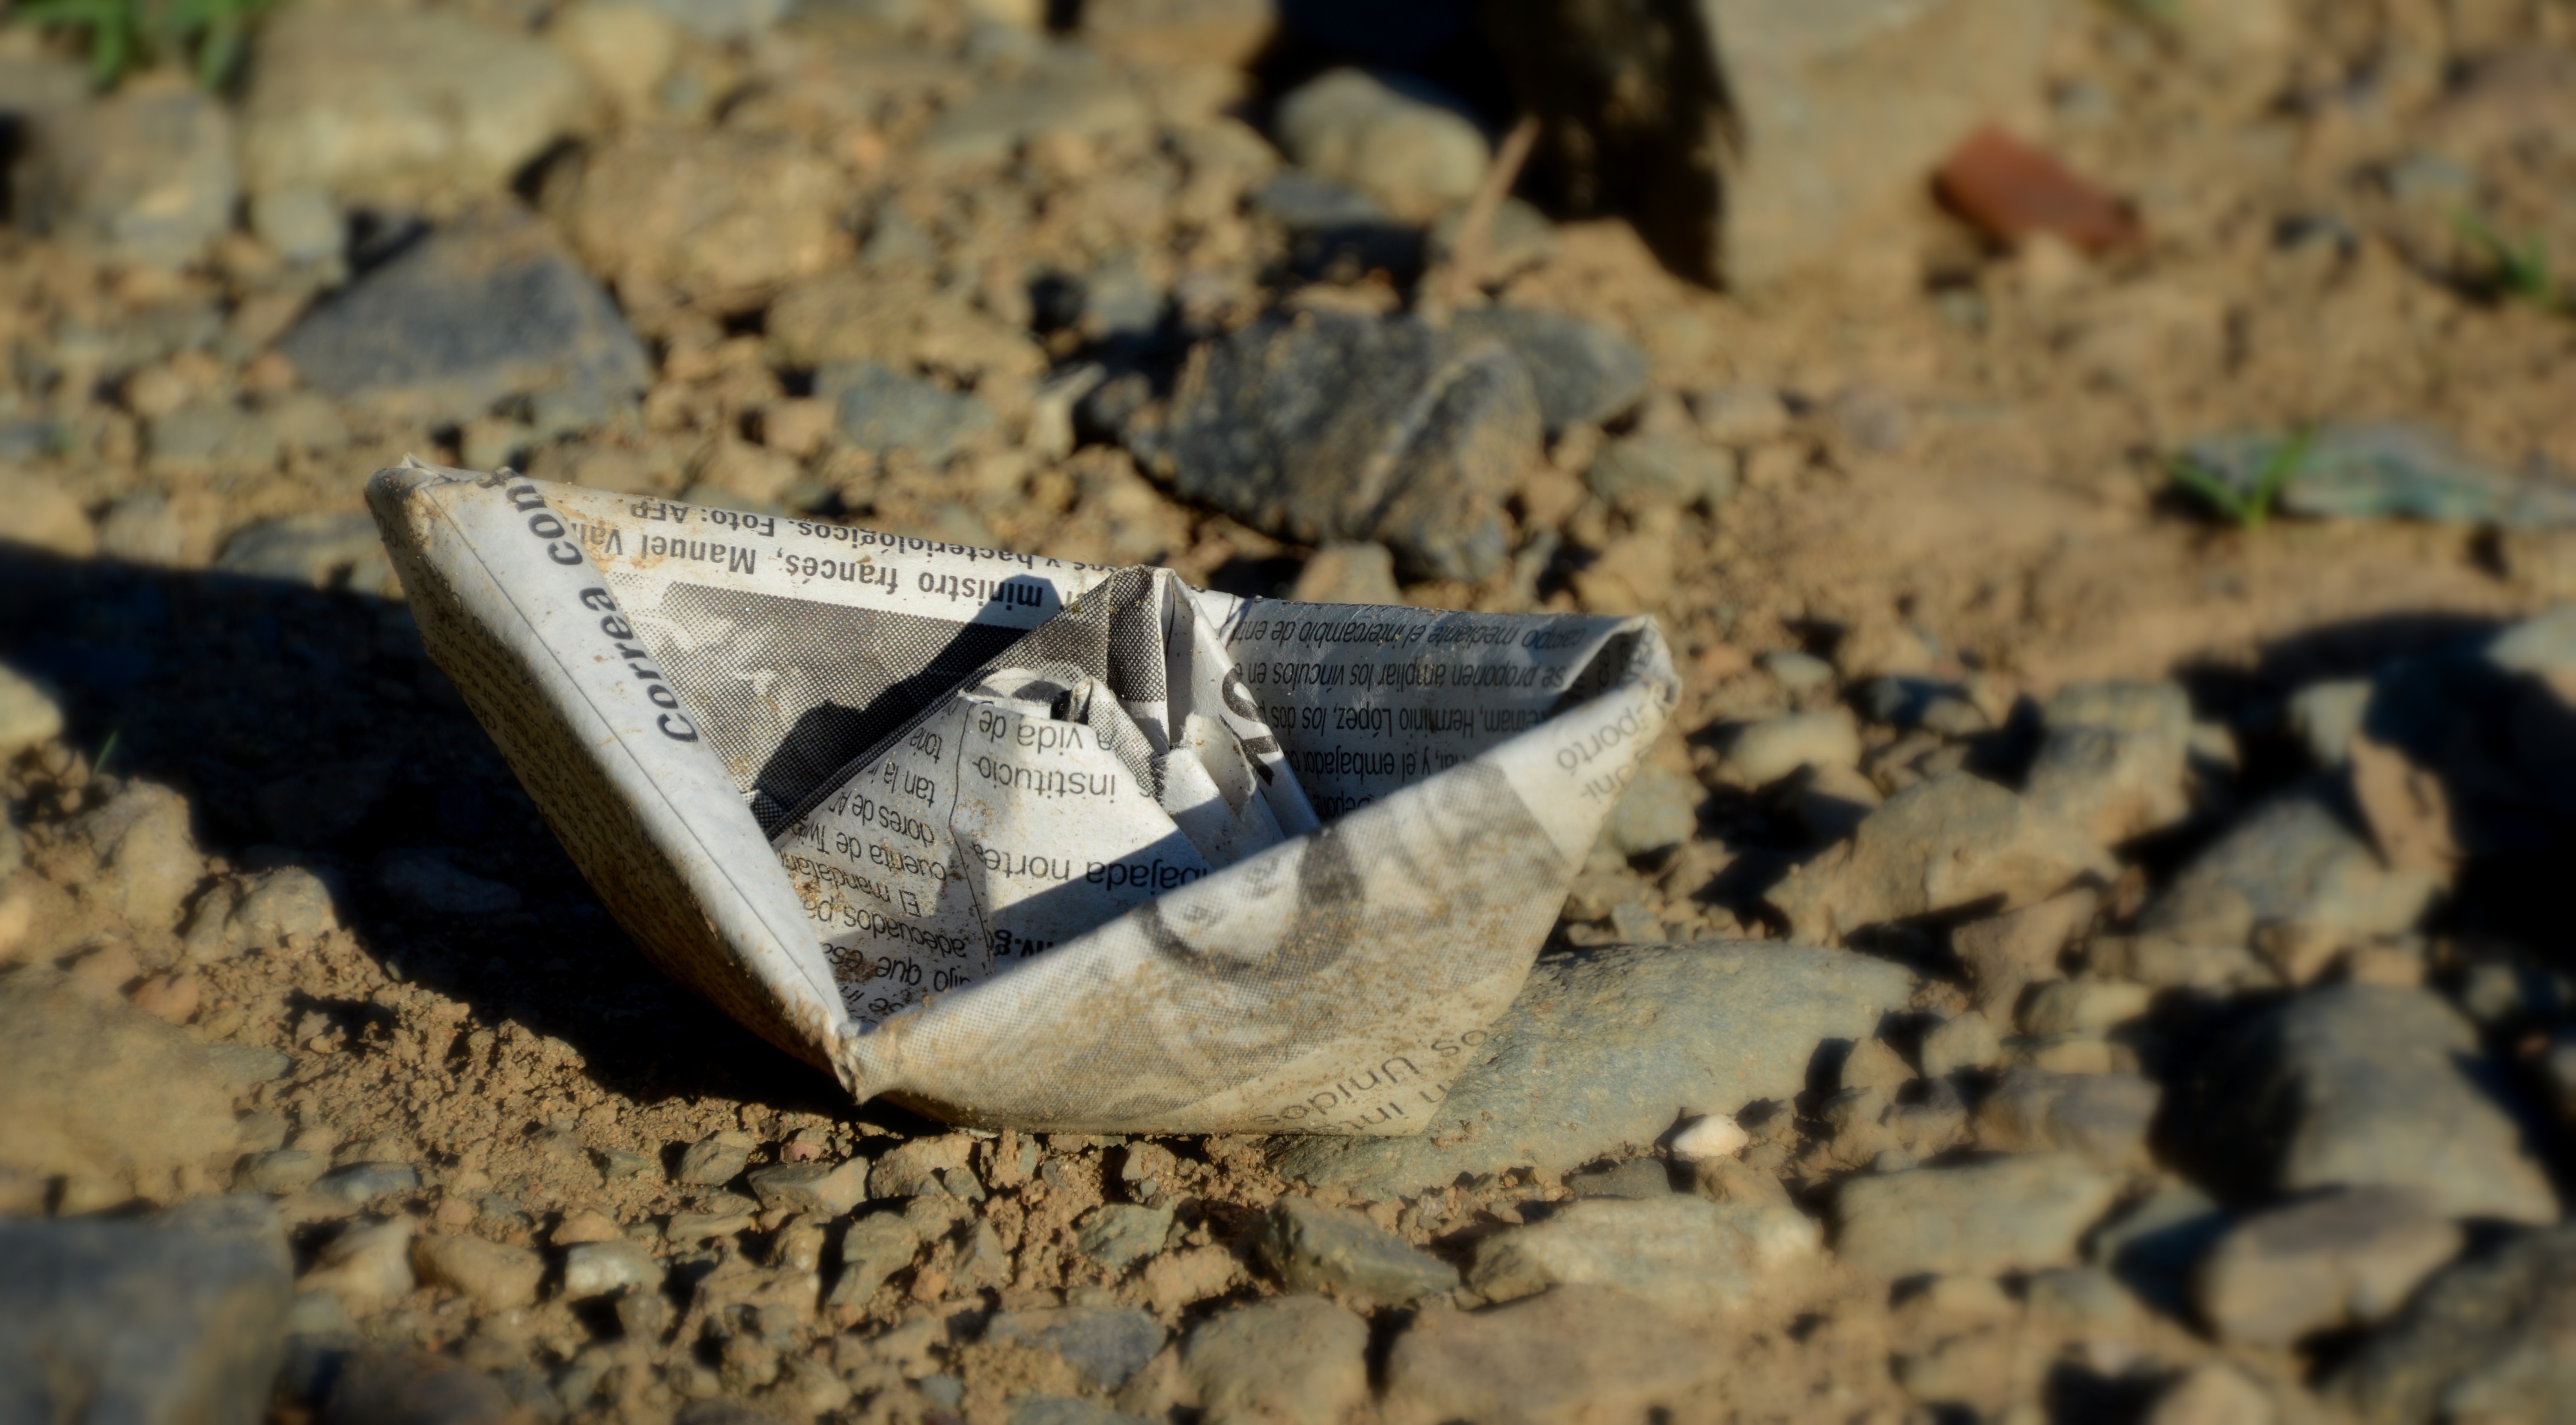
hand, sand, rock, newspaper, soil, material, close up, macro photography, tinker, paper boat